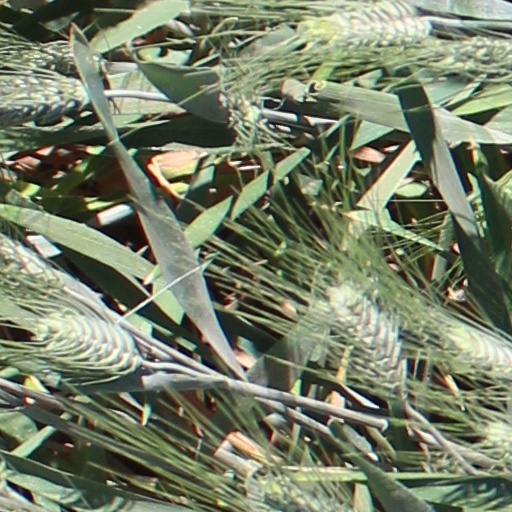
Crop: wheat